2008 Atlanta tornado outbreak

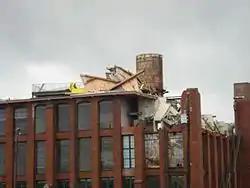
The Atlanta tornado severely damaged this Loft building

When the tornado hit, a SEC tournament game between Mississippi State and Alabama which had just been sent into overtime minutes earlier by a shot from Mykal Riley, was in progress at the Georgia Dome and being broadcast live on television. The storm ripped panels from the exterior of the building and tore two holes in the roof of the Dome, causing insulation to fall and the scoreboard and catwalks suspended from the roof to sway; much of this was captured on camera, though the transmission from the arena was interrupted. Riley's shot was considered to have saved lives by keeping people safe inside the Georgia Dome. After a 64-minute delay, the game was completed; however the next scheduled game between Kentucky and Georgia was postponed. The remainder of the tournament games were played at Alexander Memorial Coliseum on the campus of Georgia Tech, with spectators restricted to team and conference personnel, media, team bands, and families of players only due to the much smaller size of the alternate venue. At the nearby Philips Arena, little disruption was noticed by the attendees during the game between the Hawks and the Los Angeles Clippers, even though damage occurred to the outside of the arena.